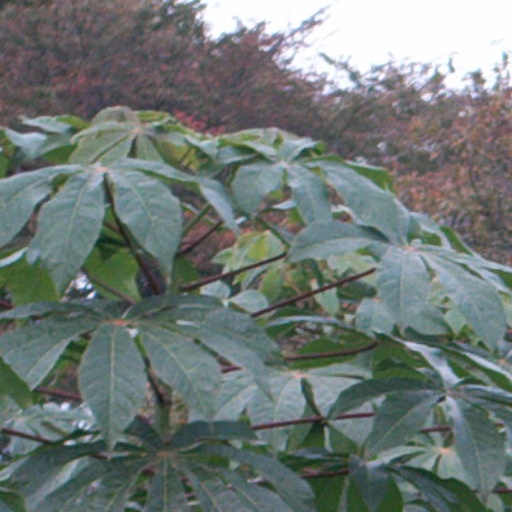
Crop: cassava